Timeline of Mars Reconnaissance Orbiter

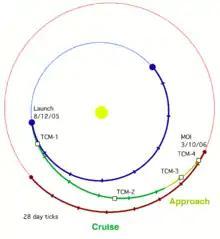
Transfer orbit from Earth to Mars. TCM-1 to TCM-4 denote the planned trajectory correction maneuvers.

Timeline for the Mars Reconnaissance Orbiter ("MRO") lists the significant events of the launch, aerobraking, and transition phases as well as subsequent significant operational mission events; by date and brief description.